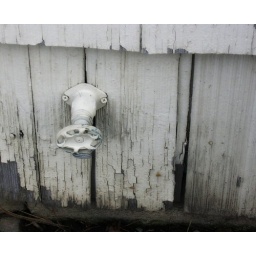
faucet on building in need of paint